Veil

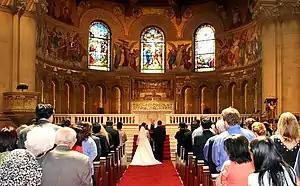
A Christian minister marries a groom and bride, the latter of whom is wearing a wedding veil in the church

The veil is one of the oldest parts of a bridal ensemble, dating as far back as Greek and Roman times, to hide a bride "from evil spirits who might want to thwart her happiness" or to frighten the spirits away. The veil also served to hide the bride's face from the groom prior to the wedding, as superstition says that it is bad luck for the groom to see the bride before the ceremony.